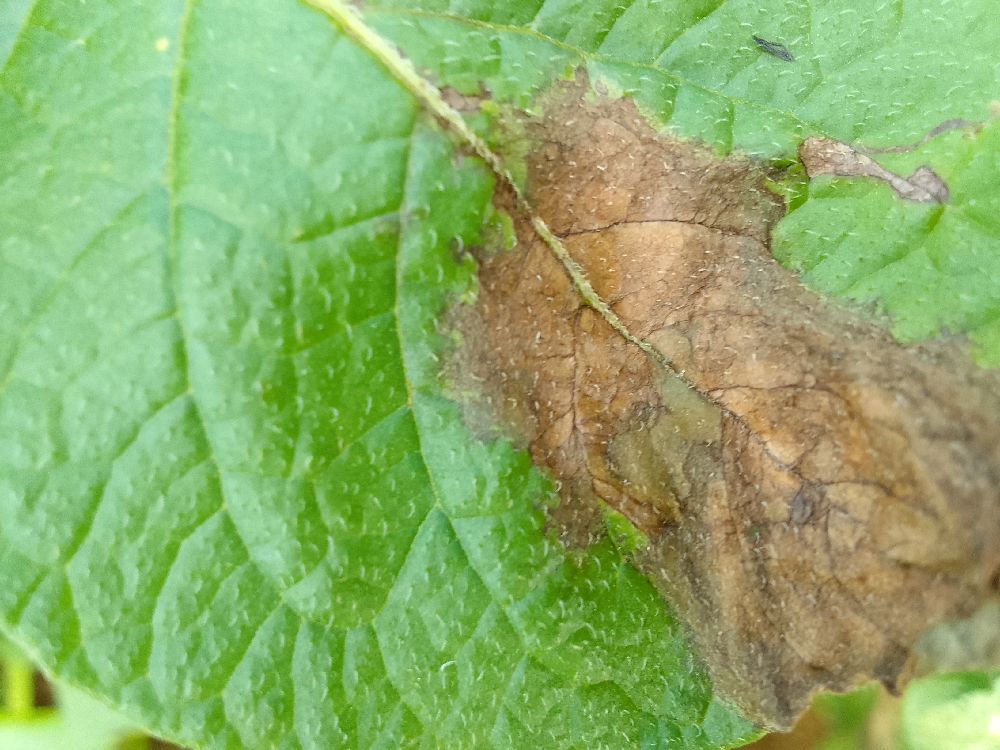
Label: Late blight